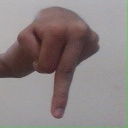
अक्षर: प